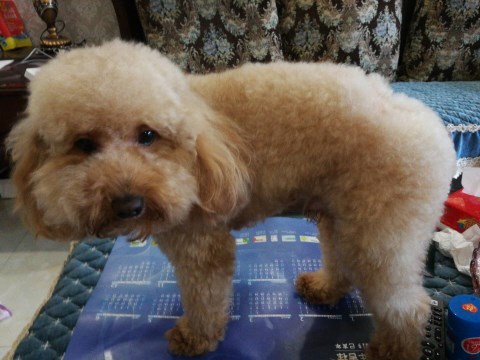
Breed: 2925-n000114-toy_poodle